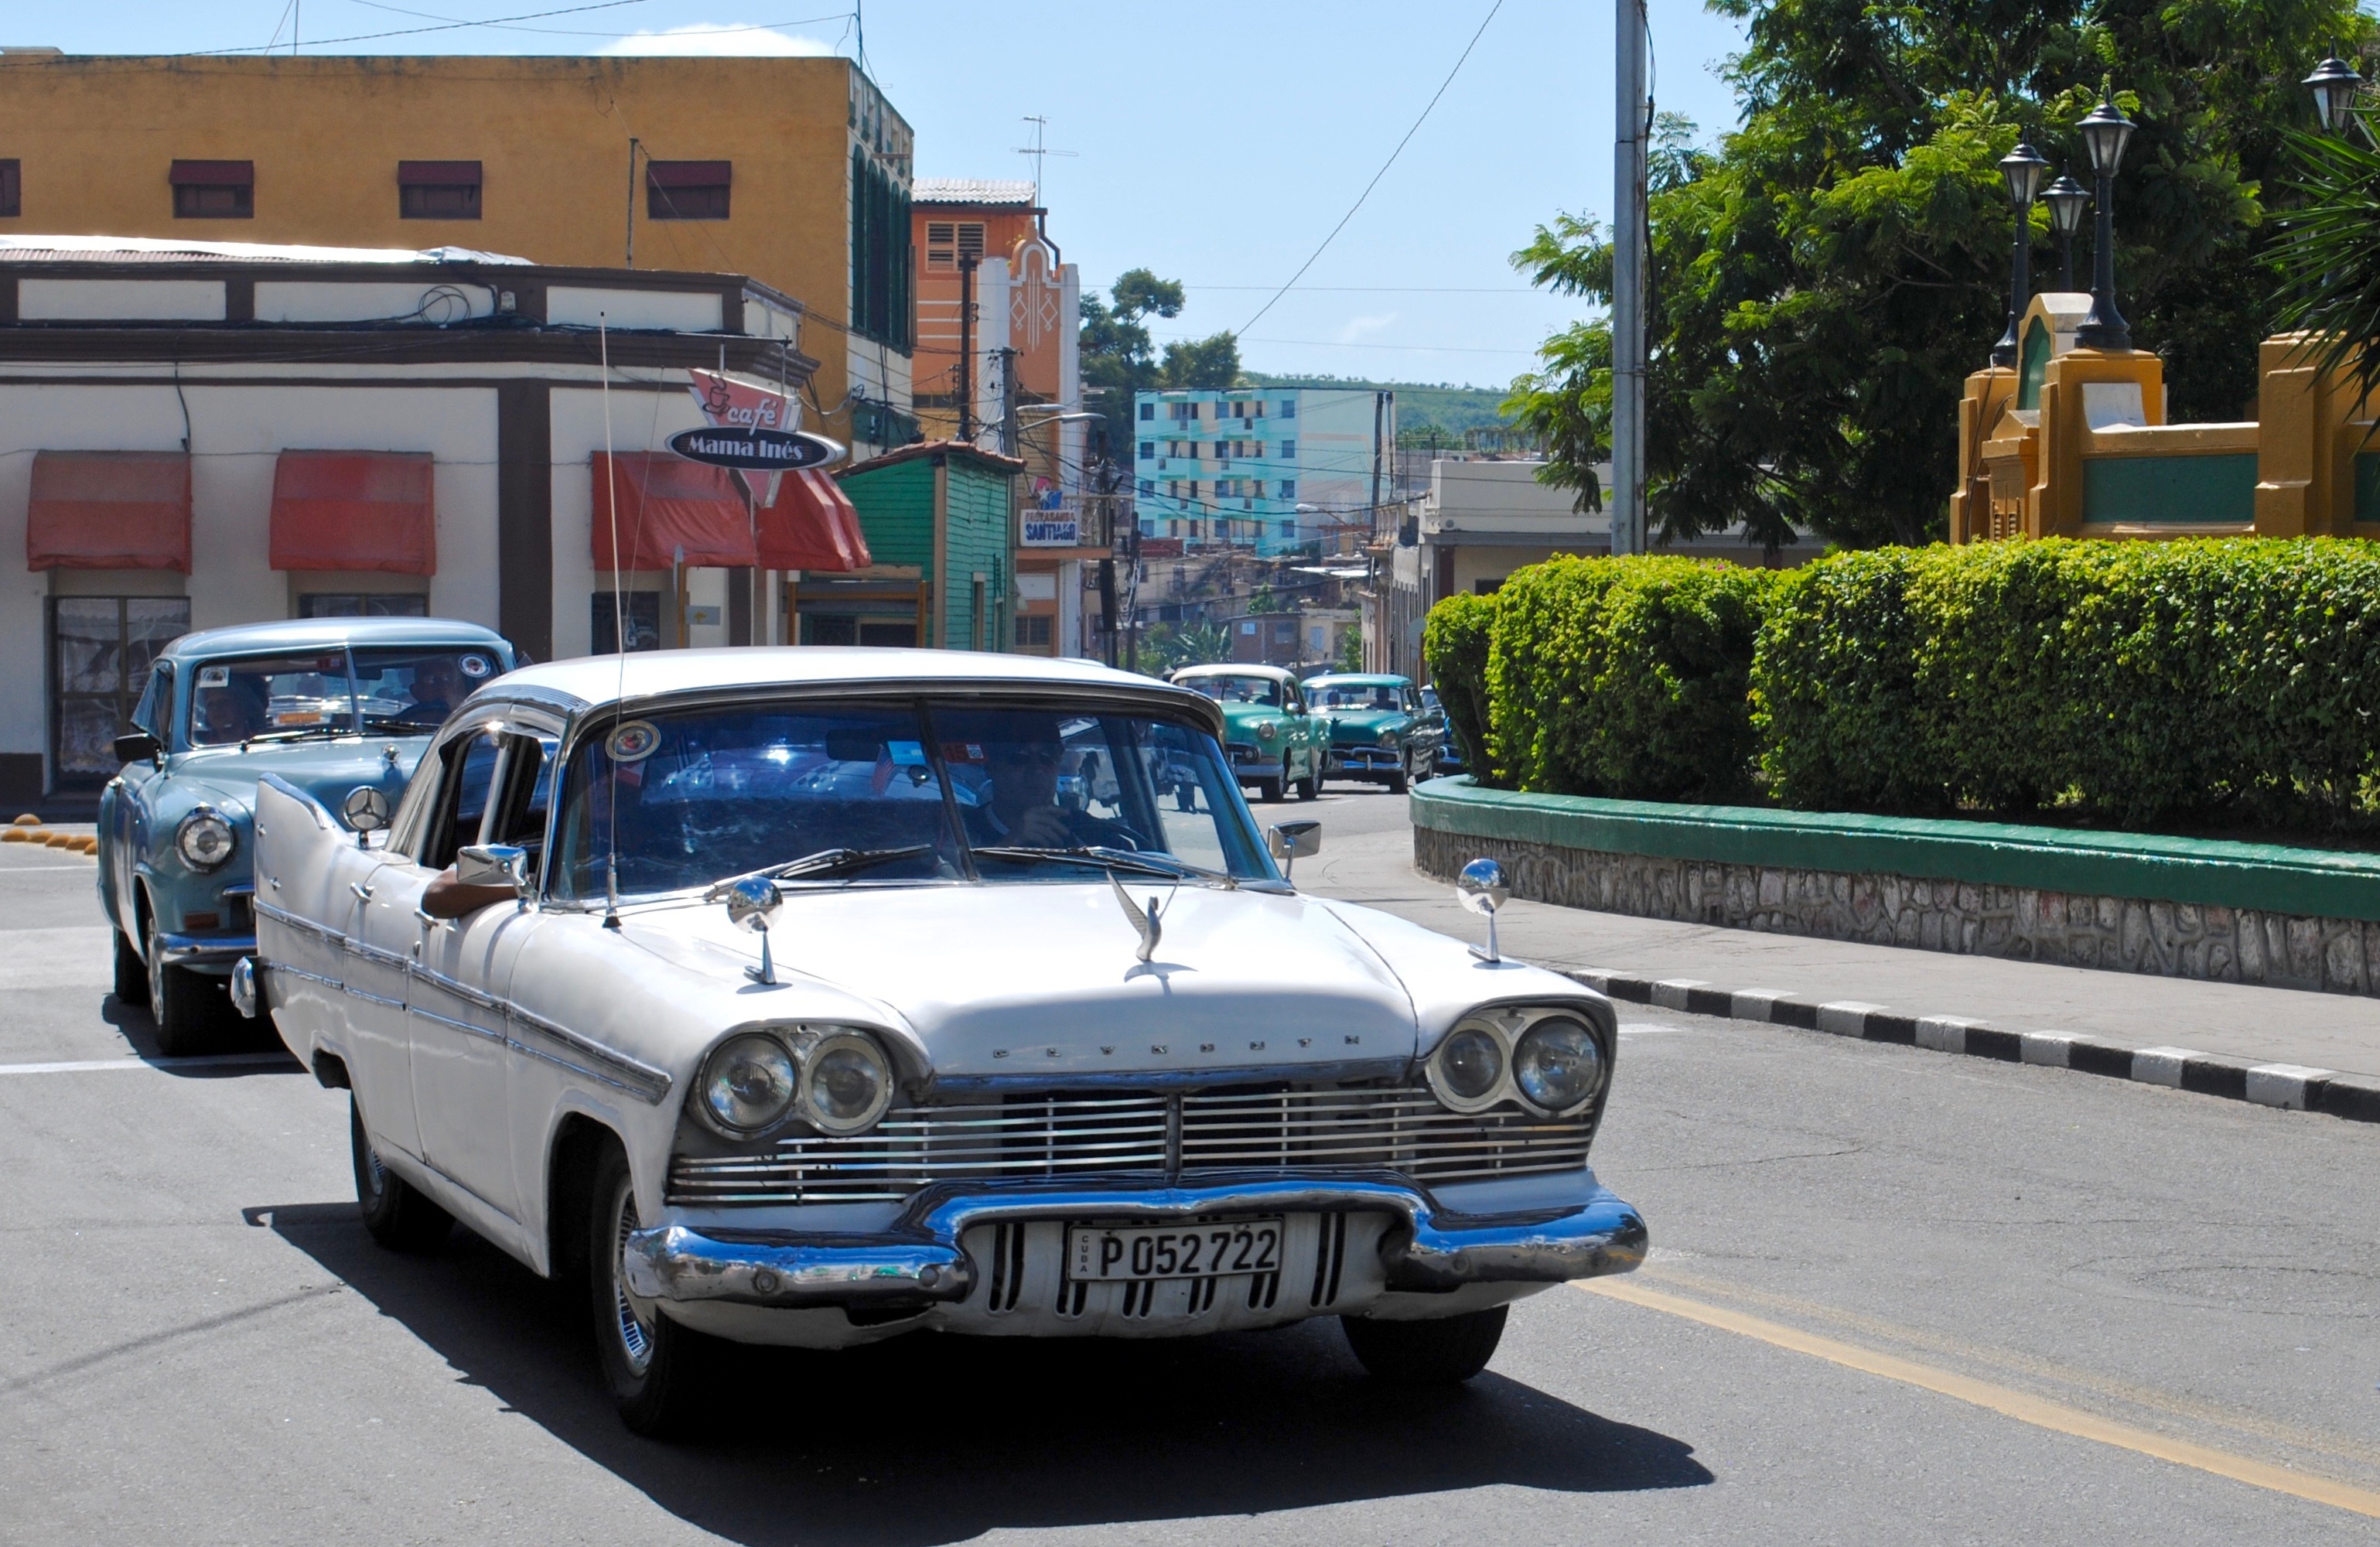
street, car, vintage, antique, automobile, retro, old, taxi, transportation, transport, vehicle, drive, auto, nostalgia, historic, parade, motor vehicle, vintage car, cuba, chrome, sedan, historical, classic, convertible, plymouth, 1960s, restore, restoration, old fashioned, antique car, land vehicle, automobile make, automotive exterior, automotive design, luxury vehicle, performance car, full size car, santiago de cuba